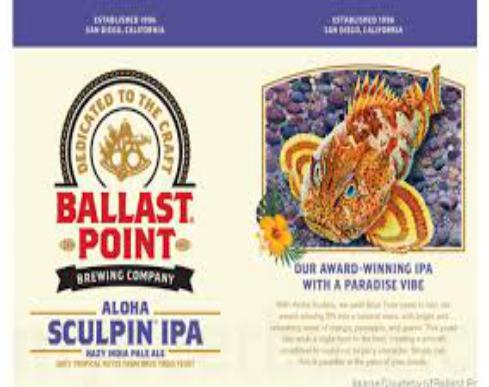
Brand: Ballast Point
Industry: Food